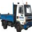
Label: truck